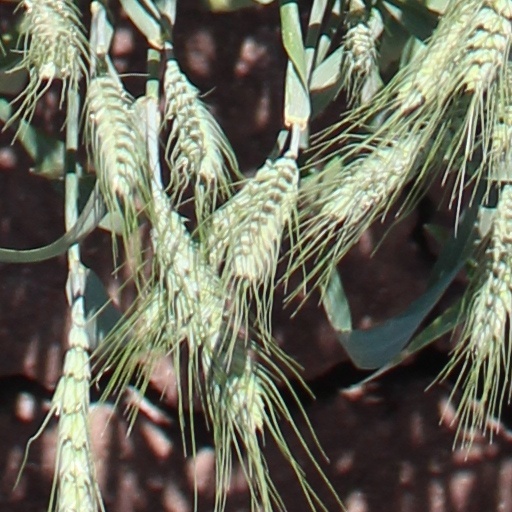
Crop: wheat